Yeghishe Arakyal Monastery

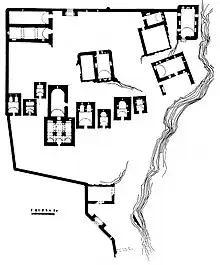
Plan of the monastery complex

Yeghishe Arakyal Monastery was built sometime in the 5th century, although the primary church was built in the 1165. According to the medieval historian Movses Kaghankatvatsi, the monastery was renamed after the Yeghishe, a disciple of Thaddeus the Apostle, after Yeghishe's relics were moved there. One of the seven chapels surrounding the minster is the tomb of Vachagan III, King of Caucasian Albania, also known as Vachagan the Pious (487–510); another chapel contains the grave of Melik-Atam the Great (Melik-Israelian) of Jraberd. In the Middle Ages, Yeghishe Arakyal Monastery became a highly important center of culture and learning in Artsakh; it produced and held numerous manuscripts and documents.